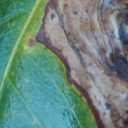
Label: Phoma